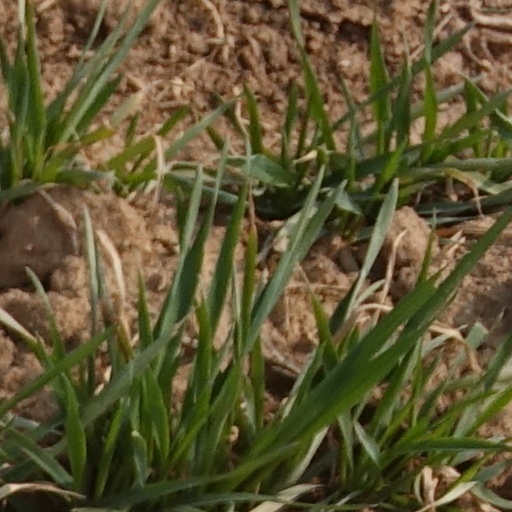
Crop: wheat